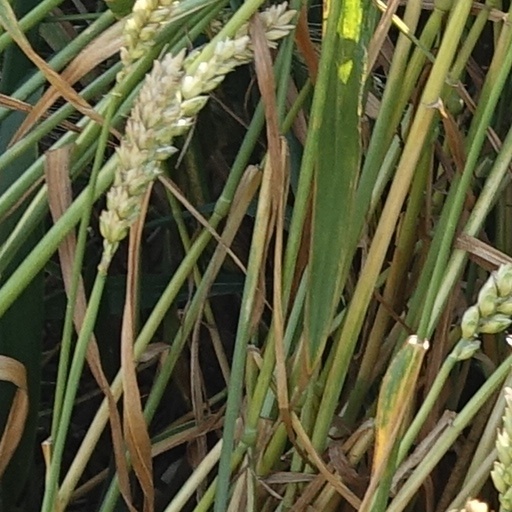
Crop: wheat